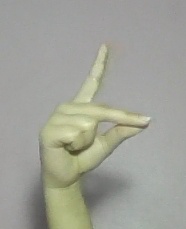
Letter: ta